Jeff Hostetler

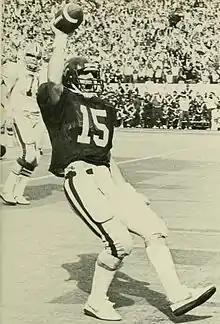
Hostetler during his collegiate career with West Virginia

William Jeffrey Hostetler (born April 22, 1961) is an American former professional football player who was a quarterback in the National Football League (NFL) for the New York Giants, Los Angeles/Oakland Raiders, and Washington Redskins. He won Super Bowl XXV with the Giants after taking over midseason for an injured Phil Simms. His nickname is "Hoss."